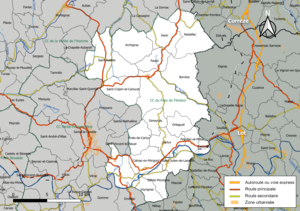
Carte géographique de la Communauté de communes du Pays de Fénelon (nouvelle), département de la Dordogne, France. Composition au 1er janvier 2019.
La communauté de communes du Pays de Fénelon est une structure intercommunale française située dans le département de la Dordogne, en région Nouvelle-Aquitaine.